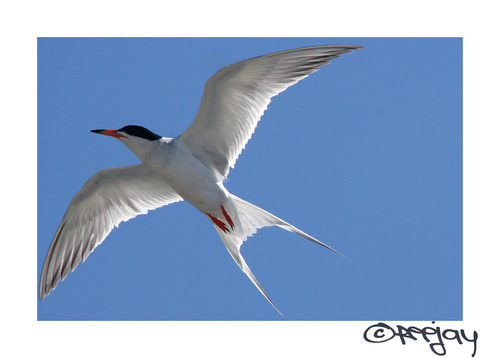
this bird is mostly white, with a black head, and a sharp pointed orange and black beak.
this bird has bright red tarsuses and feet, a black crown, and a large, long, orange and black bill.
this large bird is all white with a black crown.
this is a white bird with long wings, a black head and an orange beak.
the bird has a white body, with a black crown and orange tarsi and beak,
this bird has wings that are white and has a black crownthe bird has a long orange bill and two large white wingbars.
this white bird features a black crown and a mostly orange bill with a black point.
this large white bird has a long wingspan and a black crest.
this bird has a long black-tipped orange bill with a white belly and extended white outer rectrices.
Species: Forsters Tern